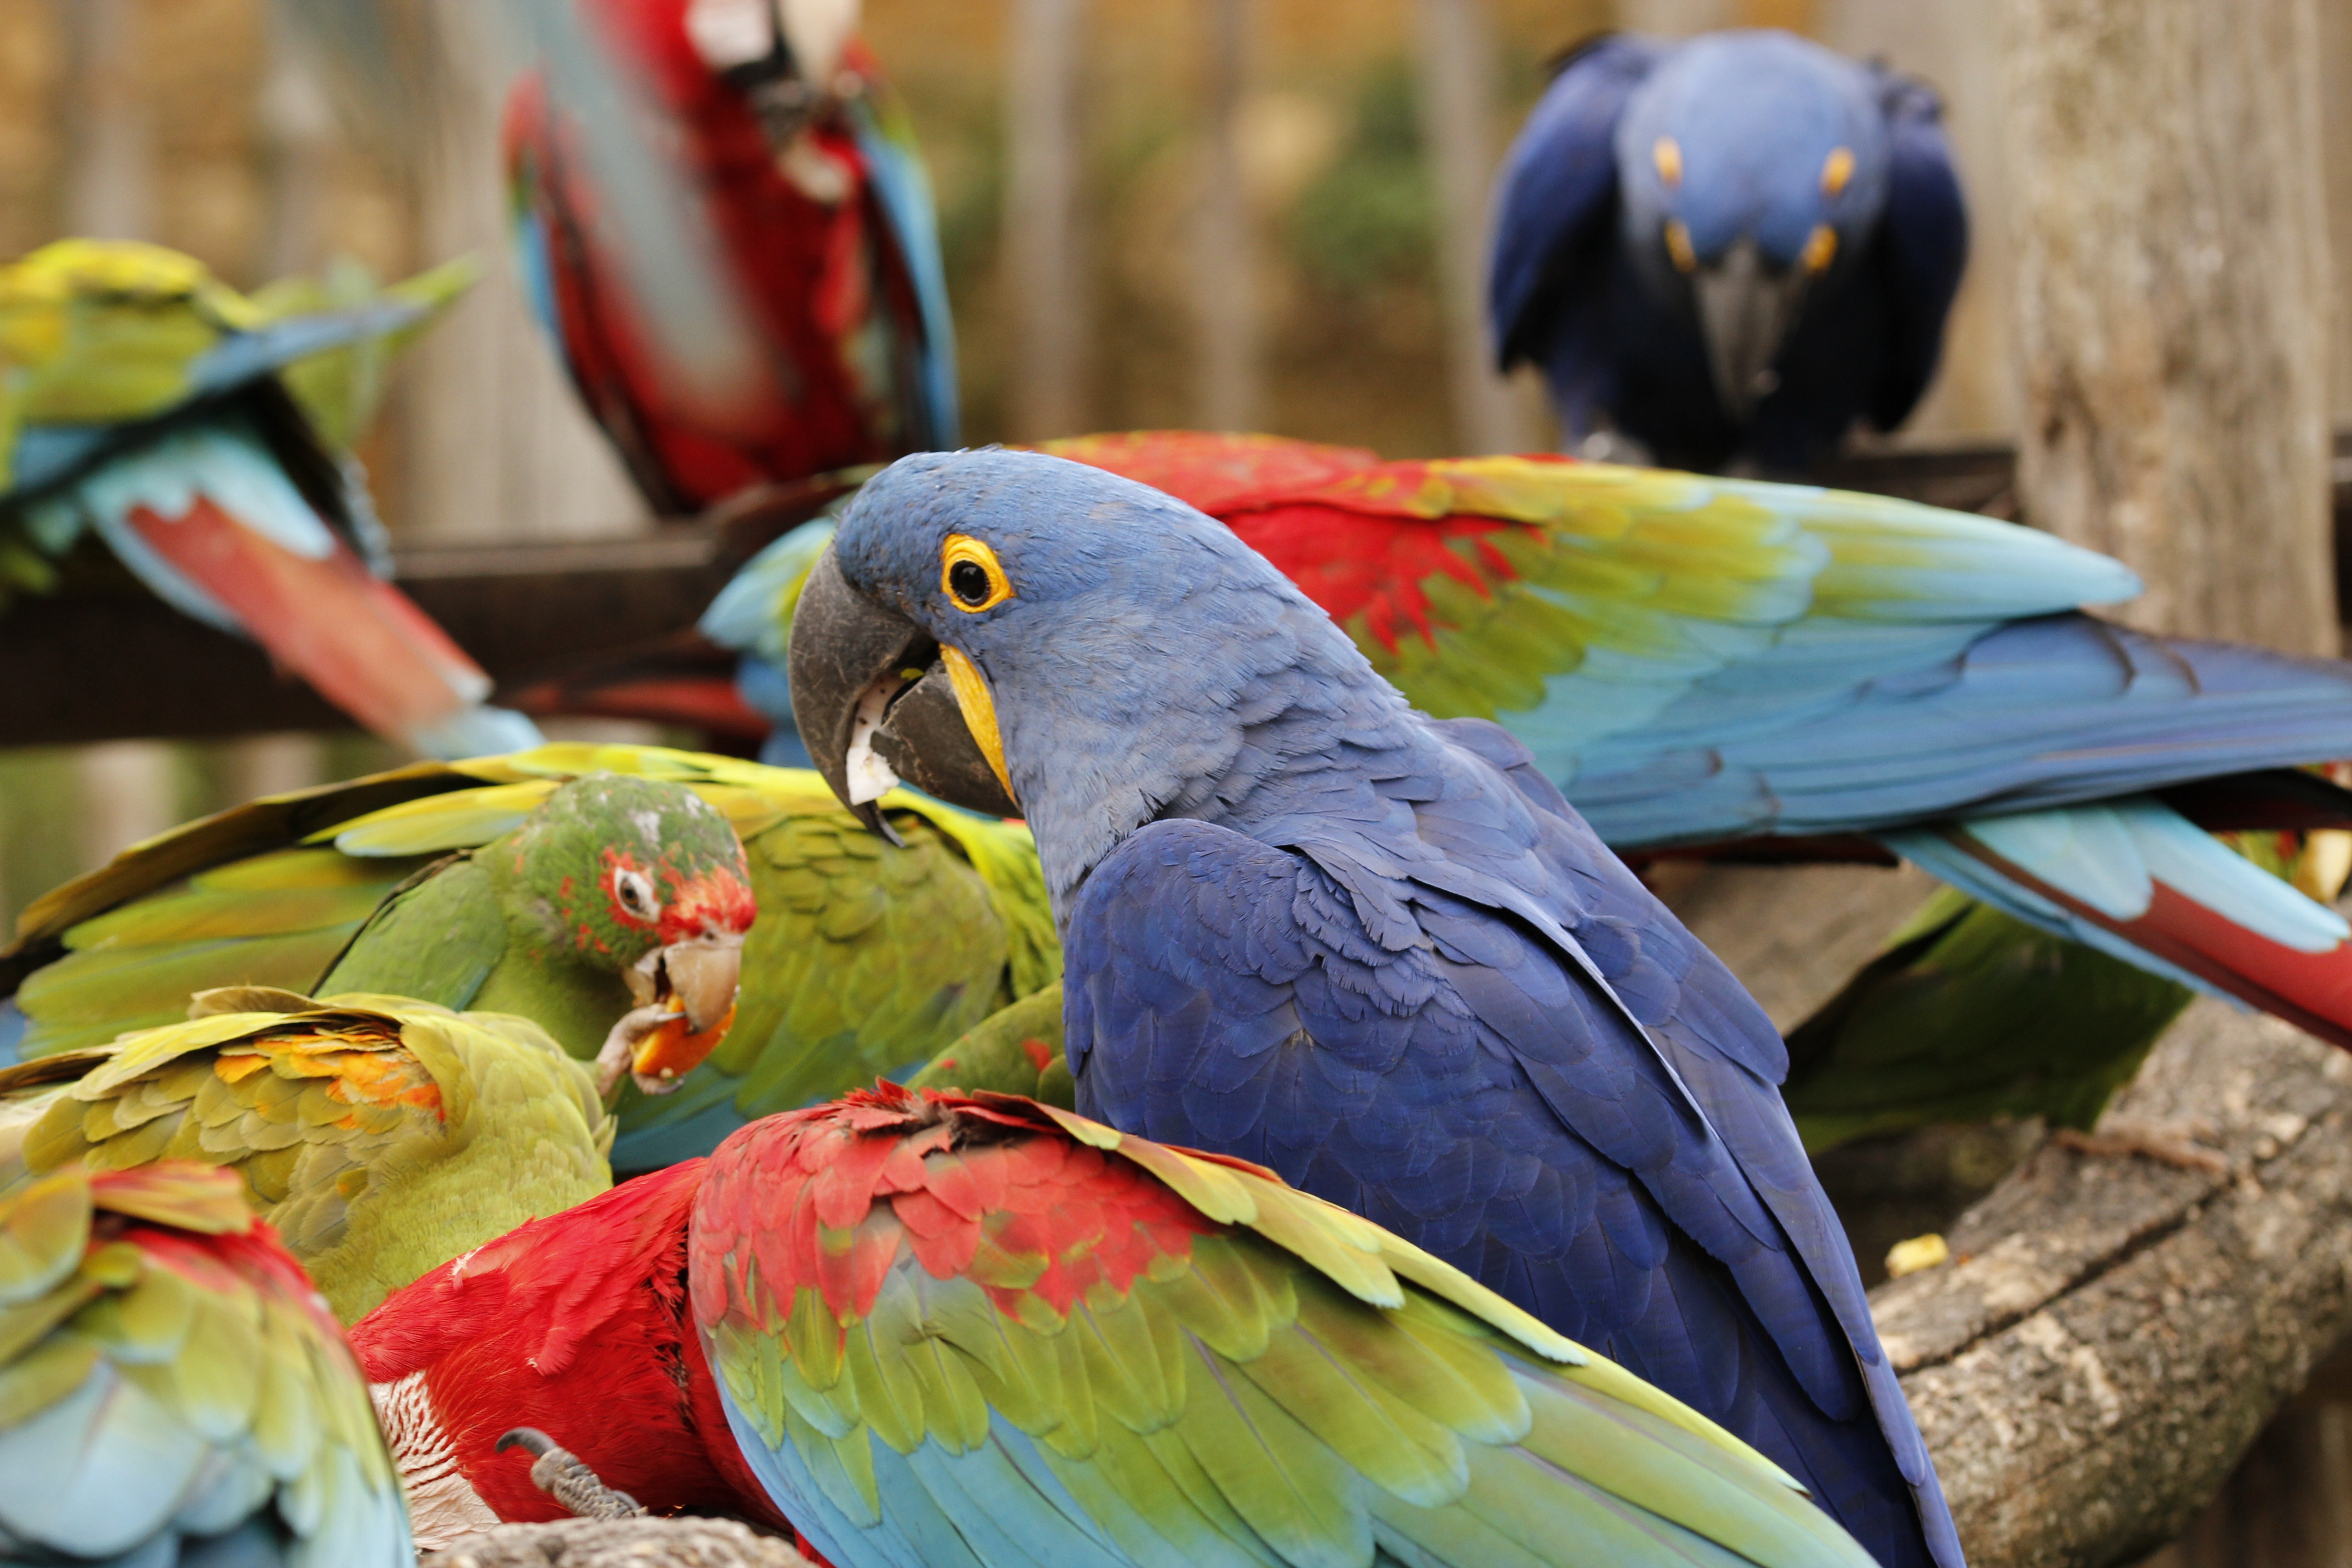
bird, animal, zoo, beak, color, colorful, fauna, lorikeet, lovebird, macaw, animals, vertebrate, parrot, exotic